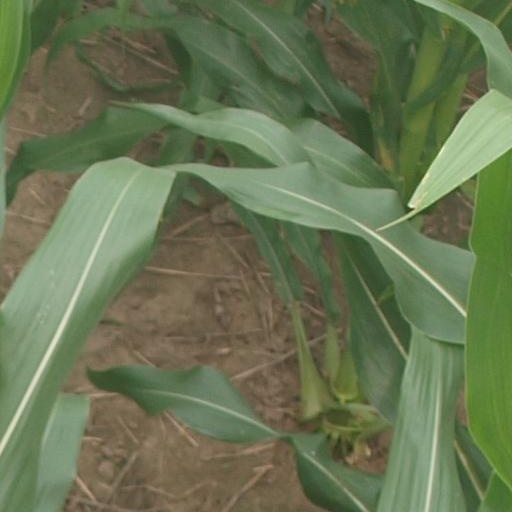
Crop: maize; corn